Battle of Wattignies

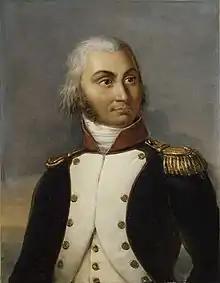
Jean-Baptiste Jourdan

Coburg split his forces into a 26,000-man Siege Army directed by the Prince of Orange and an Army of Observation. The Siege Army consisted of 14,000 Austrians under Colloredo south of the Sambre and 12,000 Dutch under Orange north of the river. Colloredo's force included 16 battalions, 10 companies and eight squadrons. The Army of Observation totaled 25,550 infantry and 12,150 cavalry, distributed in three main divisions. Franz Xaver von Wenckheim commanded 7,250 foot and 4,200 horse, west of the Sambre in the Forêt de Mormal. Hoditz directed 9,300 foot and 3,750 horse on the east of Maubeuge and Clerfayt led 9,000 foot and 4,200 horse on the south side of Maubeuge. Clerfayt divided his corps into three groups under Count Heinrich von Bellegarde, Joseph Binder von Degenschild and Ludwig von Terzi.